SIS (motorbikes)

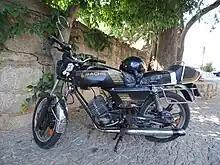
SIS Sachs model V5 Lotus

More informations: SIS Sachs on the Portuguese Motorcycle Database